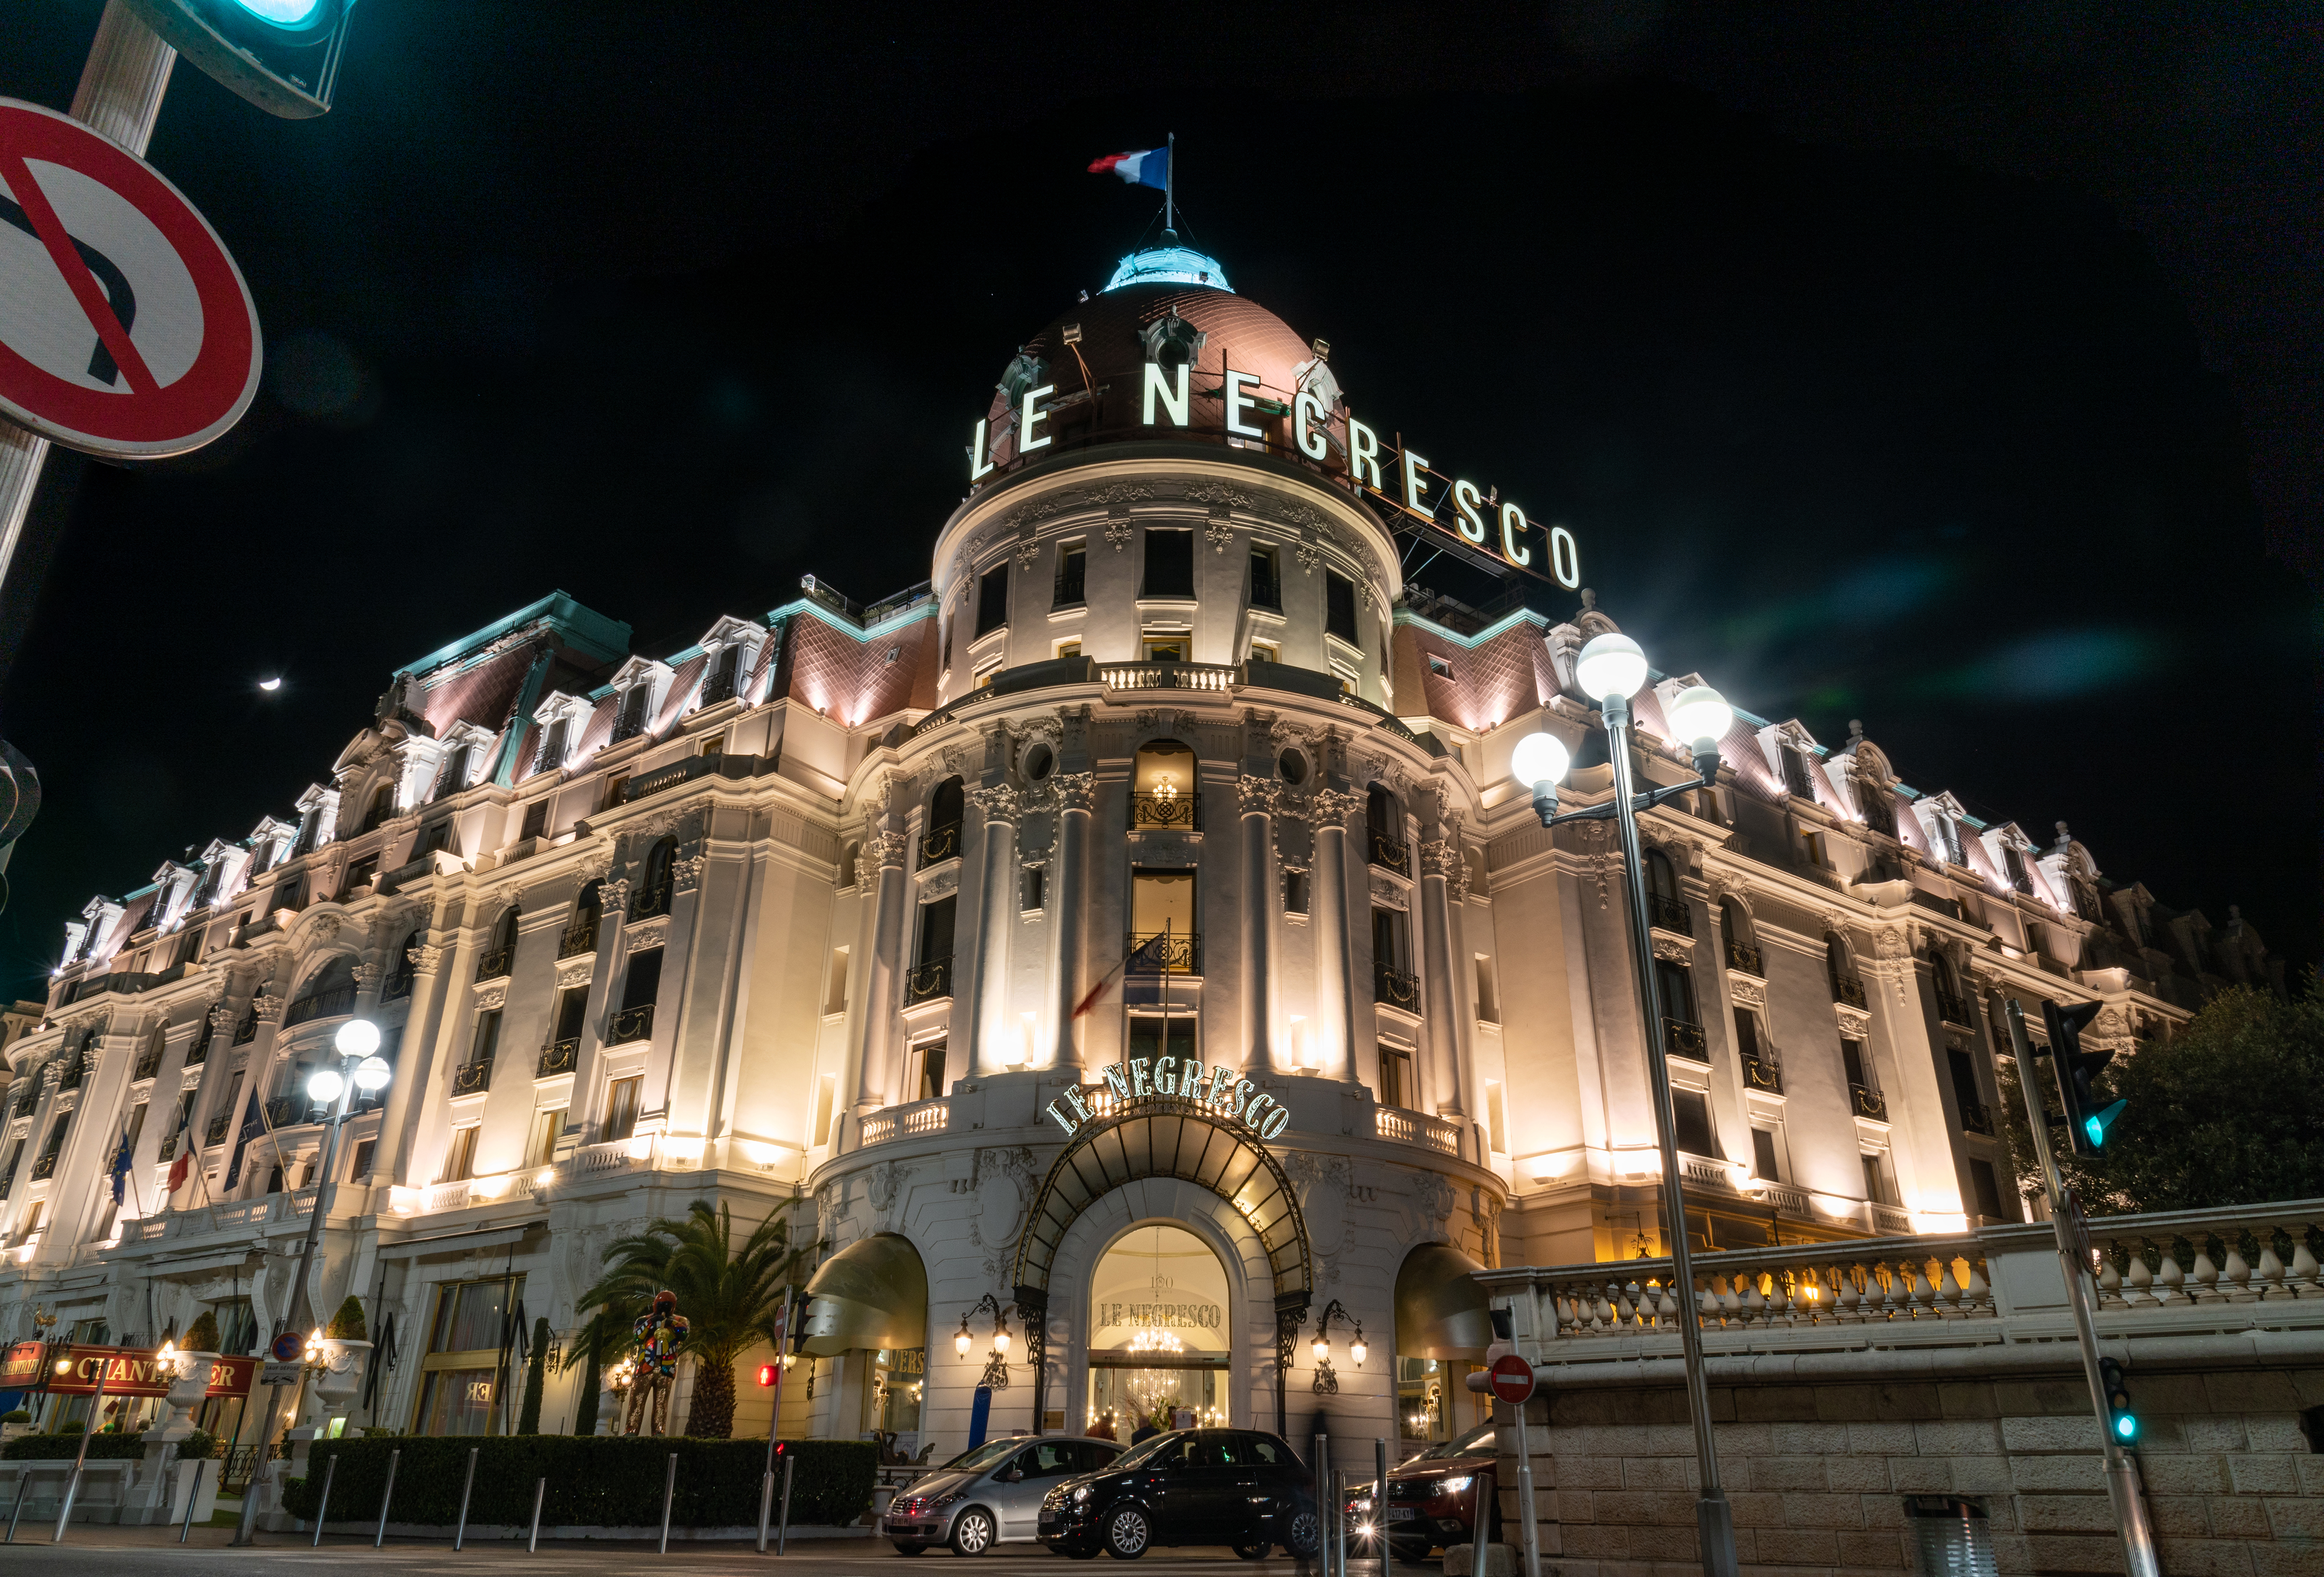
photography, landmark, night, architecture, metropolis, building, light, city, urban area, lighting, metropolitan area, tree, house, facade, street, hotel, tourist attraction, plant, tourism, mixed use